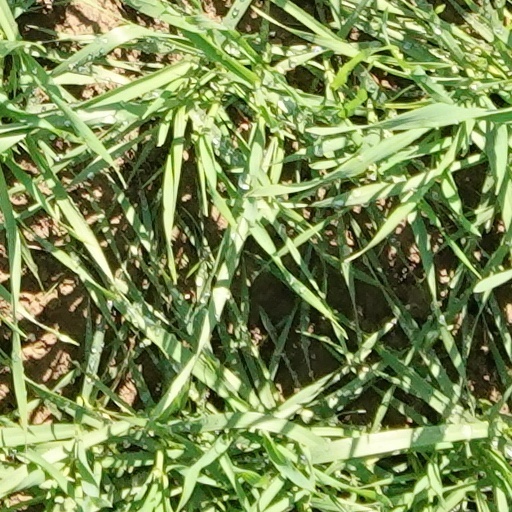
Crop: wheat